South African Class 17E

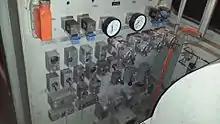
Brake rack in Class 18E no. 18-089

Since the driving cab's noise level had to be below 85 decibels, cab 2 was selected as the Class 18E driving cab, primarily based on its lower noise level compared to cab 1 which was closer and more exposed to the compressor's noise and vibration. Another factor was the closer proximity of cab 2 to the low voltage switch panel. The fact that the handbrake was located in cab 2 was not a deciding factor, but was considered an additional benefit.